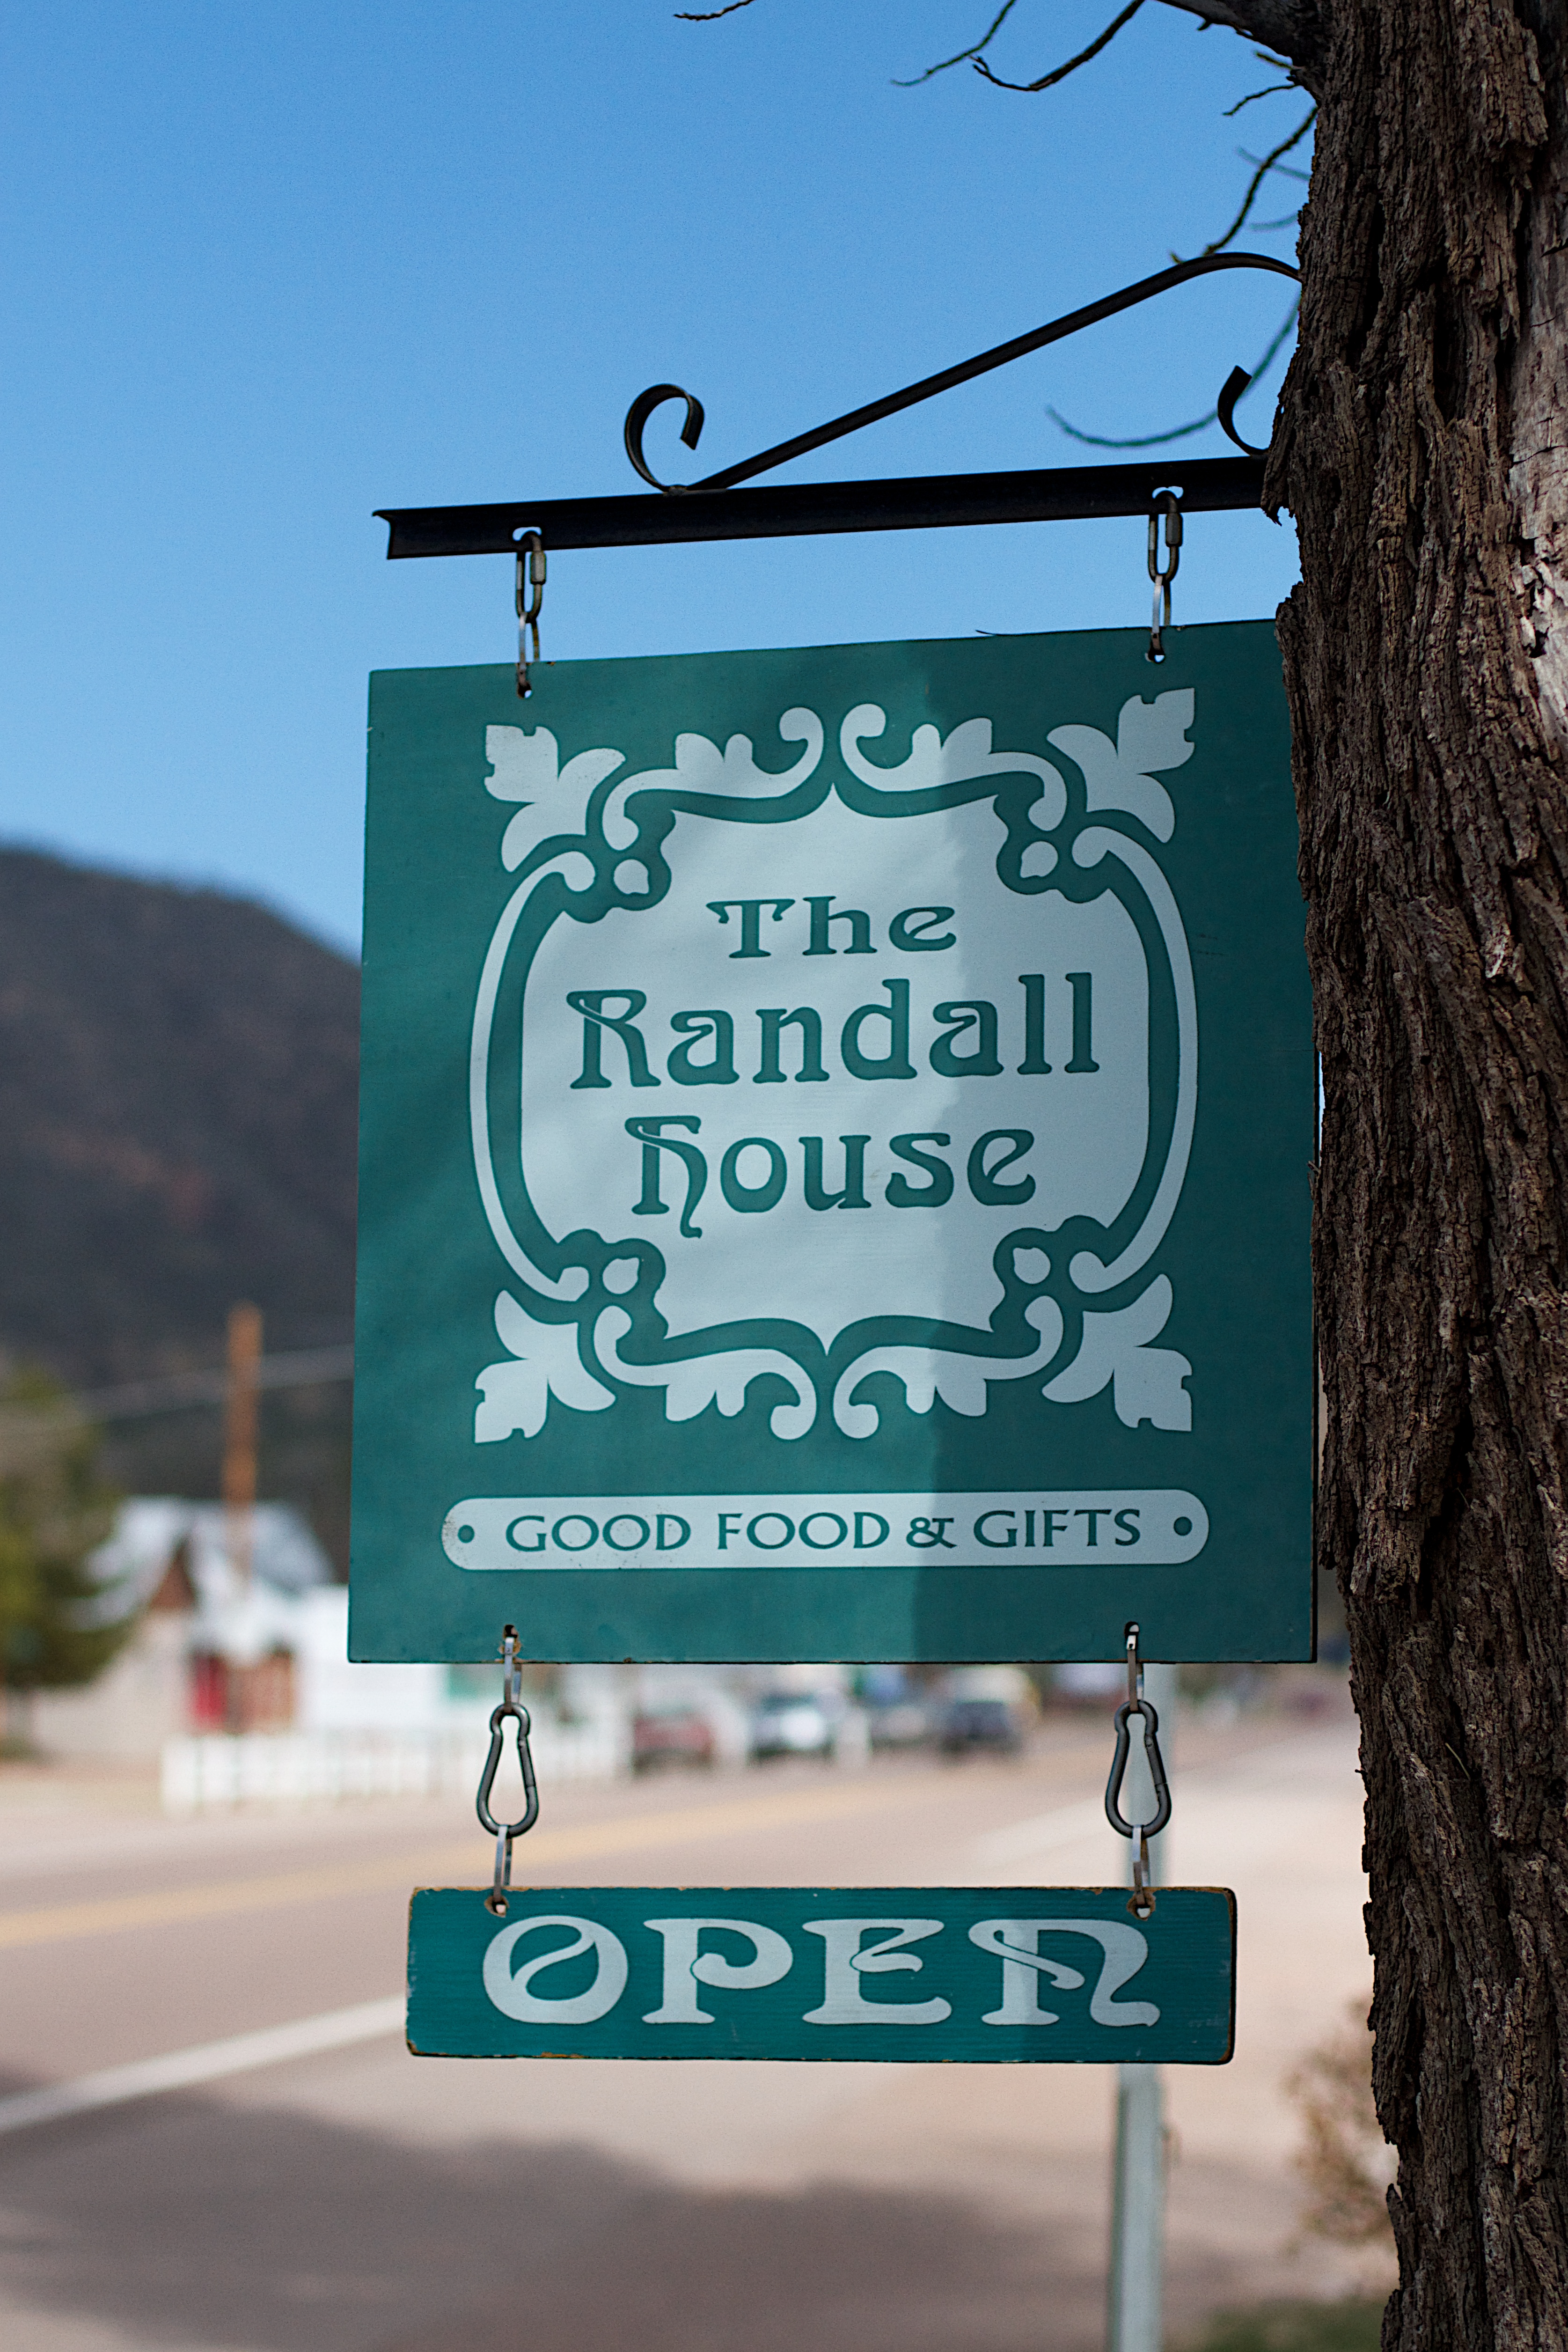
advertising, sign, green, banner, street sign, signage, randallhouse